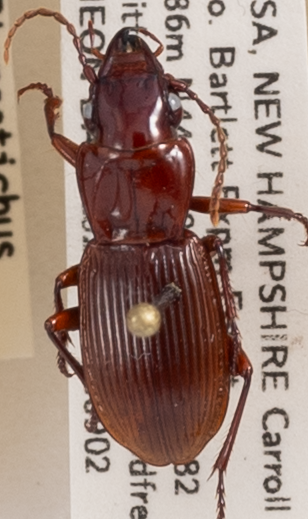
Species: Pterostichus rostratus
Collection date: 2020-09-02
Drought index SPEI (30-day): -0.976
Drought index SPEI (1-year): -0.156
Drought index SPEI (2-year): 0.558